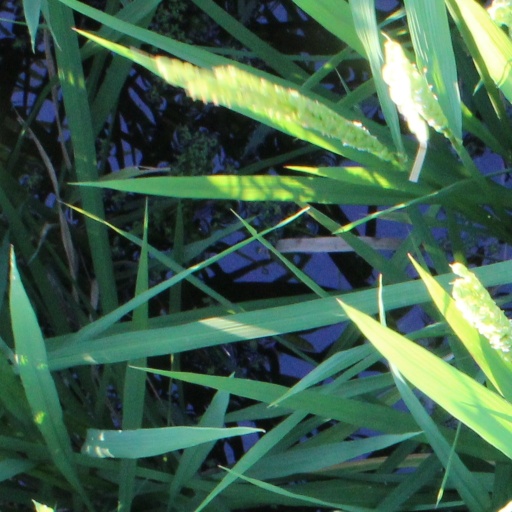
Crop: rice